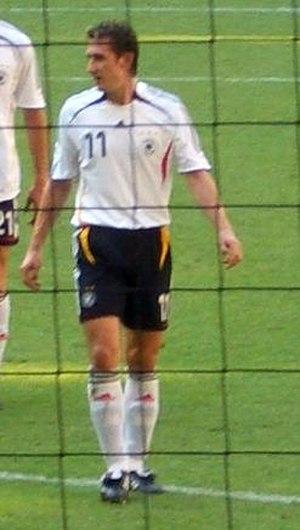
L'équipe d'Allemagne de football participe en 2010 et 2011 aux éliminatoires de l'Euro 2012.